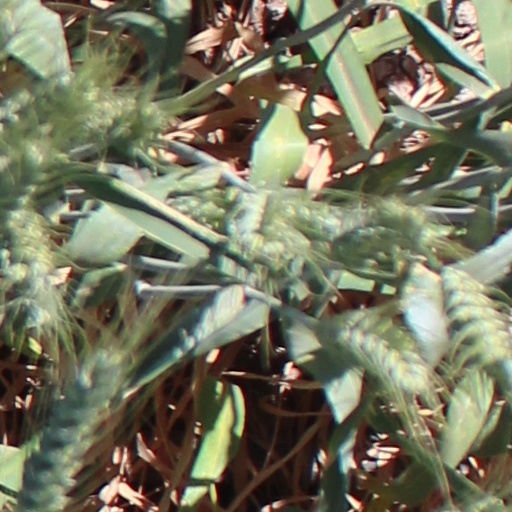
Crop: wheat